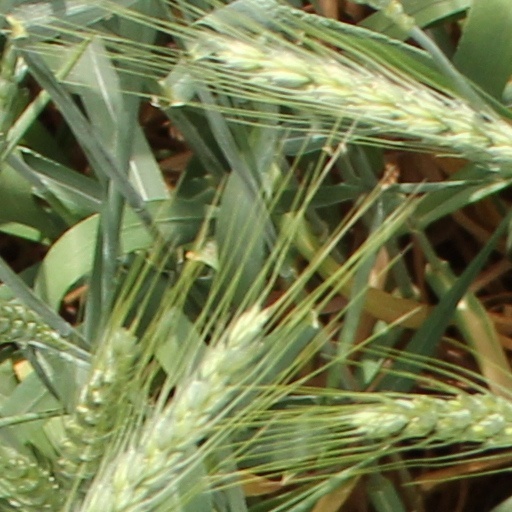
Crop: wheat